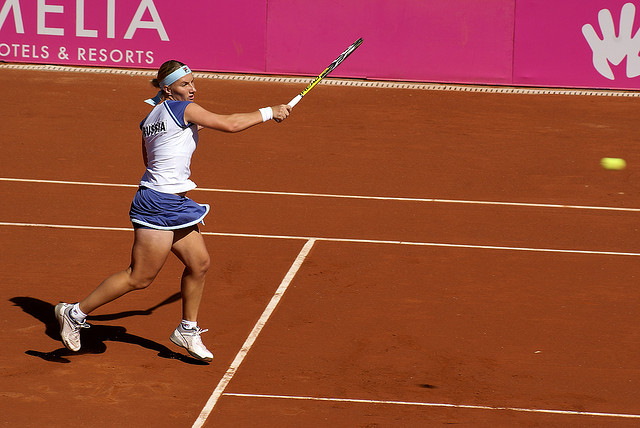
vận động viên tennis đang cầm vợt thi đấu trên sân